Niamh Kavanagh

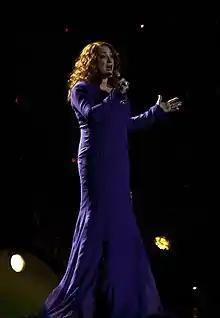
Niamh Kavanagh performing during the semi-final of Eurovision Song Contest 2010 in Oslo

According to "The Irish Times", Kavanagh received "enormous support" from journalists and spectators in Oslo, and was much sought after ahead of the event. At the semi-final stage on 27 May 2010 she – along with the other members of the Irish act – qualified for the final, held on Saturday 29 May 2010. Performing 12th on the night, it was the first time in four years that Ireland qualified for the final. The song was the 10th to be performed during the final. At the end of the Eurovision Niamh Kavanagh scored a total of 25 points for Ireland bringing them to 23rd (3rd last) on the leaderboard in front of Belarus and the United Kingdom.